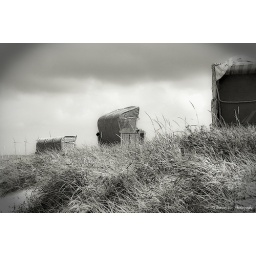
Strandkoerpe in Cuxhaven / roofed wicker beach chair